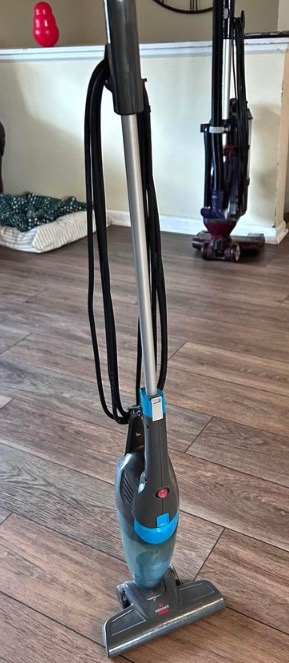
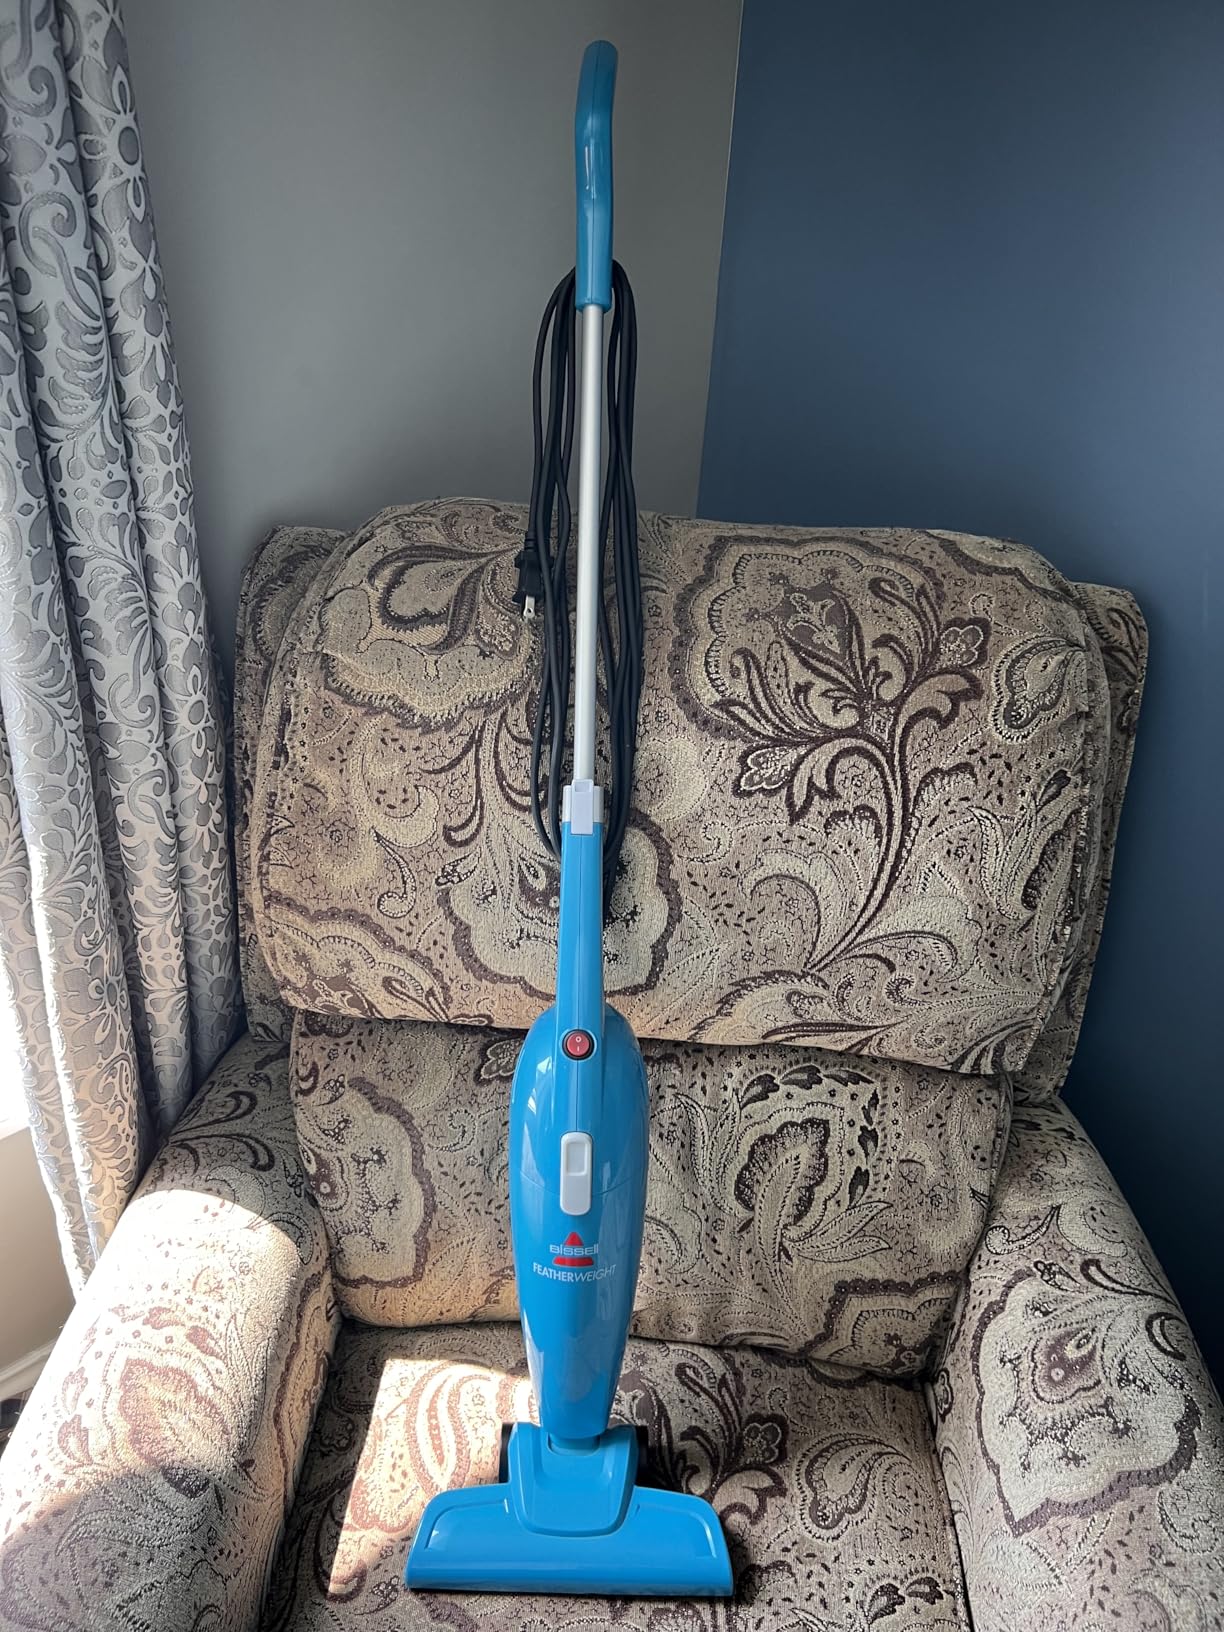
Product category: items_vacuum
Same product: no